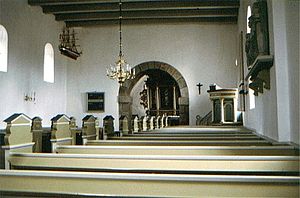
Mammen Kirke
Kirkerummet set mod øst
Mammen Kirke, (Viborg Kommune), Kirkerummet
Mammen Kirke er en kirke i Mammen Sogn i det tidligere Middelsom Herred, Viborg Amt, nu Viborg Kommune. kor og skib, er opført i romansk tid af granitkvadre over skråkantsokkel. Byggeriet har tilknytning til Viborg Domkirke. Begge søjleportaler er bevaret, den sydlige tilmuret, den nordlige i brug. Sydportalen har dobbeltbue, søjlepar og to halvsøjler. Nordportalen har bueslag og dobbeltsøjler samt tympanon med dobbeltløver. I kirkens nordmur er bevaret fire romanske vinduer, som dog er noget omsat. Skibet blev forlænget mod vest i 1500-tallet. Kirken blev istandsat i 1885, hvor murene formodentlig er blevet noget omsat. Et våbenhus fra 1853 blev i 1964 erstattet af et våbenhus i tømmer og glas. Kirken har aldrig haft tårn. I våbenhuset står en romansk olielampe i granit samt et brudstykke af en sten med tegn. På olielampens sider ses i relief arkader og cirkler med kors.